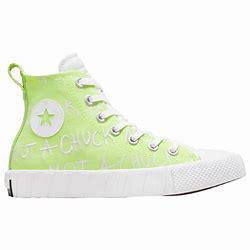
Brand: Converse
Model: UNT1TL3D